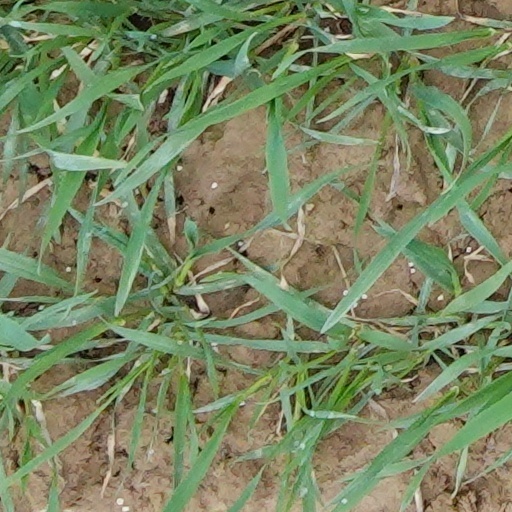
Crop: wheat